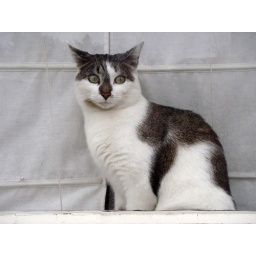
A cat behind a window in my street. Amsterdam, Netherlands